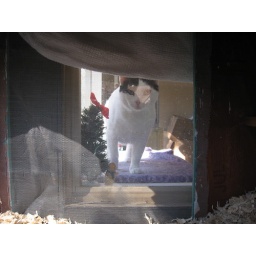
Chef in the chicken window